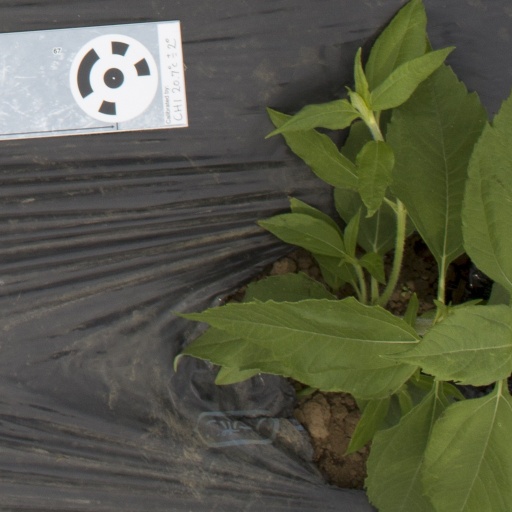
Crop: Jerusalem artichoke